Road to Zanzibar

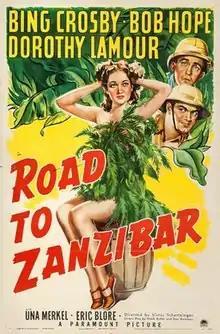
Film poster

Road to Zanzibar is a 1941 American musical comedy film directed by Victor Schertzinger and starring Bing Crosby, Bob Hope and Dorothy Lamour, and marked the second of seven pictures in the popular ""Road to ..."" series made by the trio. It takes place in the Sultanate of Zanzibar. It was produced and distributed by Paramount Pictures.